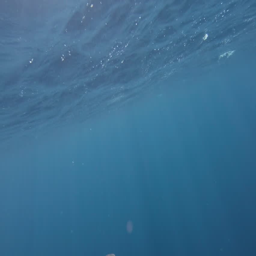
large shark swims near surface of water in the deep ocean